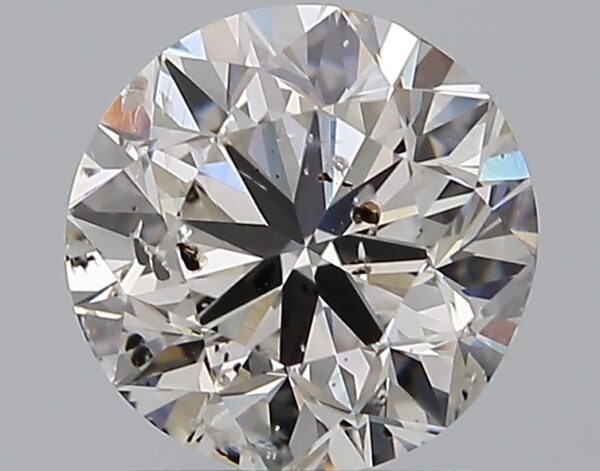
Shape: round
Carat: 1.5
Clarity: SI2
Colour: F
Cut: VG
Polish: EX
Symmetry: VG
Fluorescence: N
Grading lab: IGI
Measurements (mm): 7.21 x 7.1 x 4.58